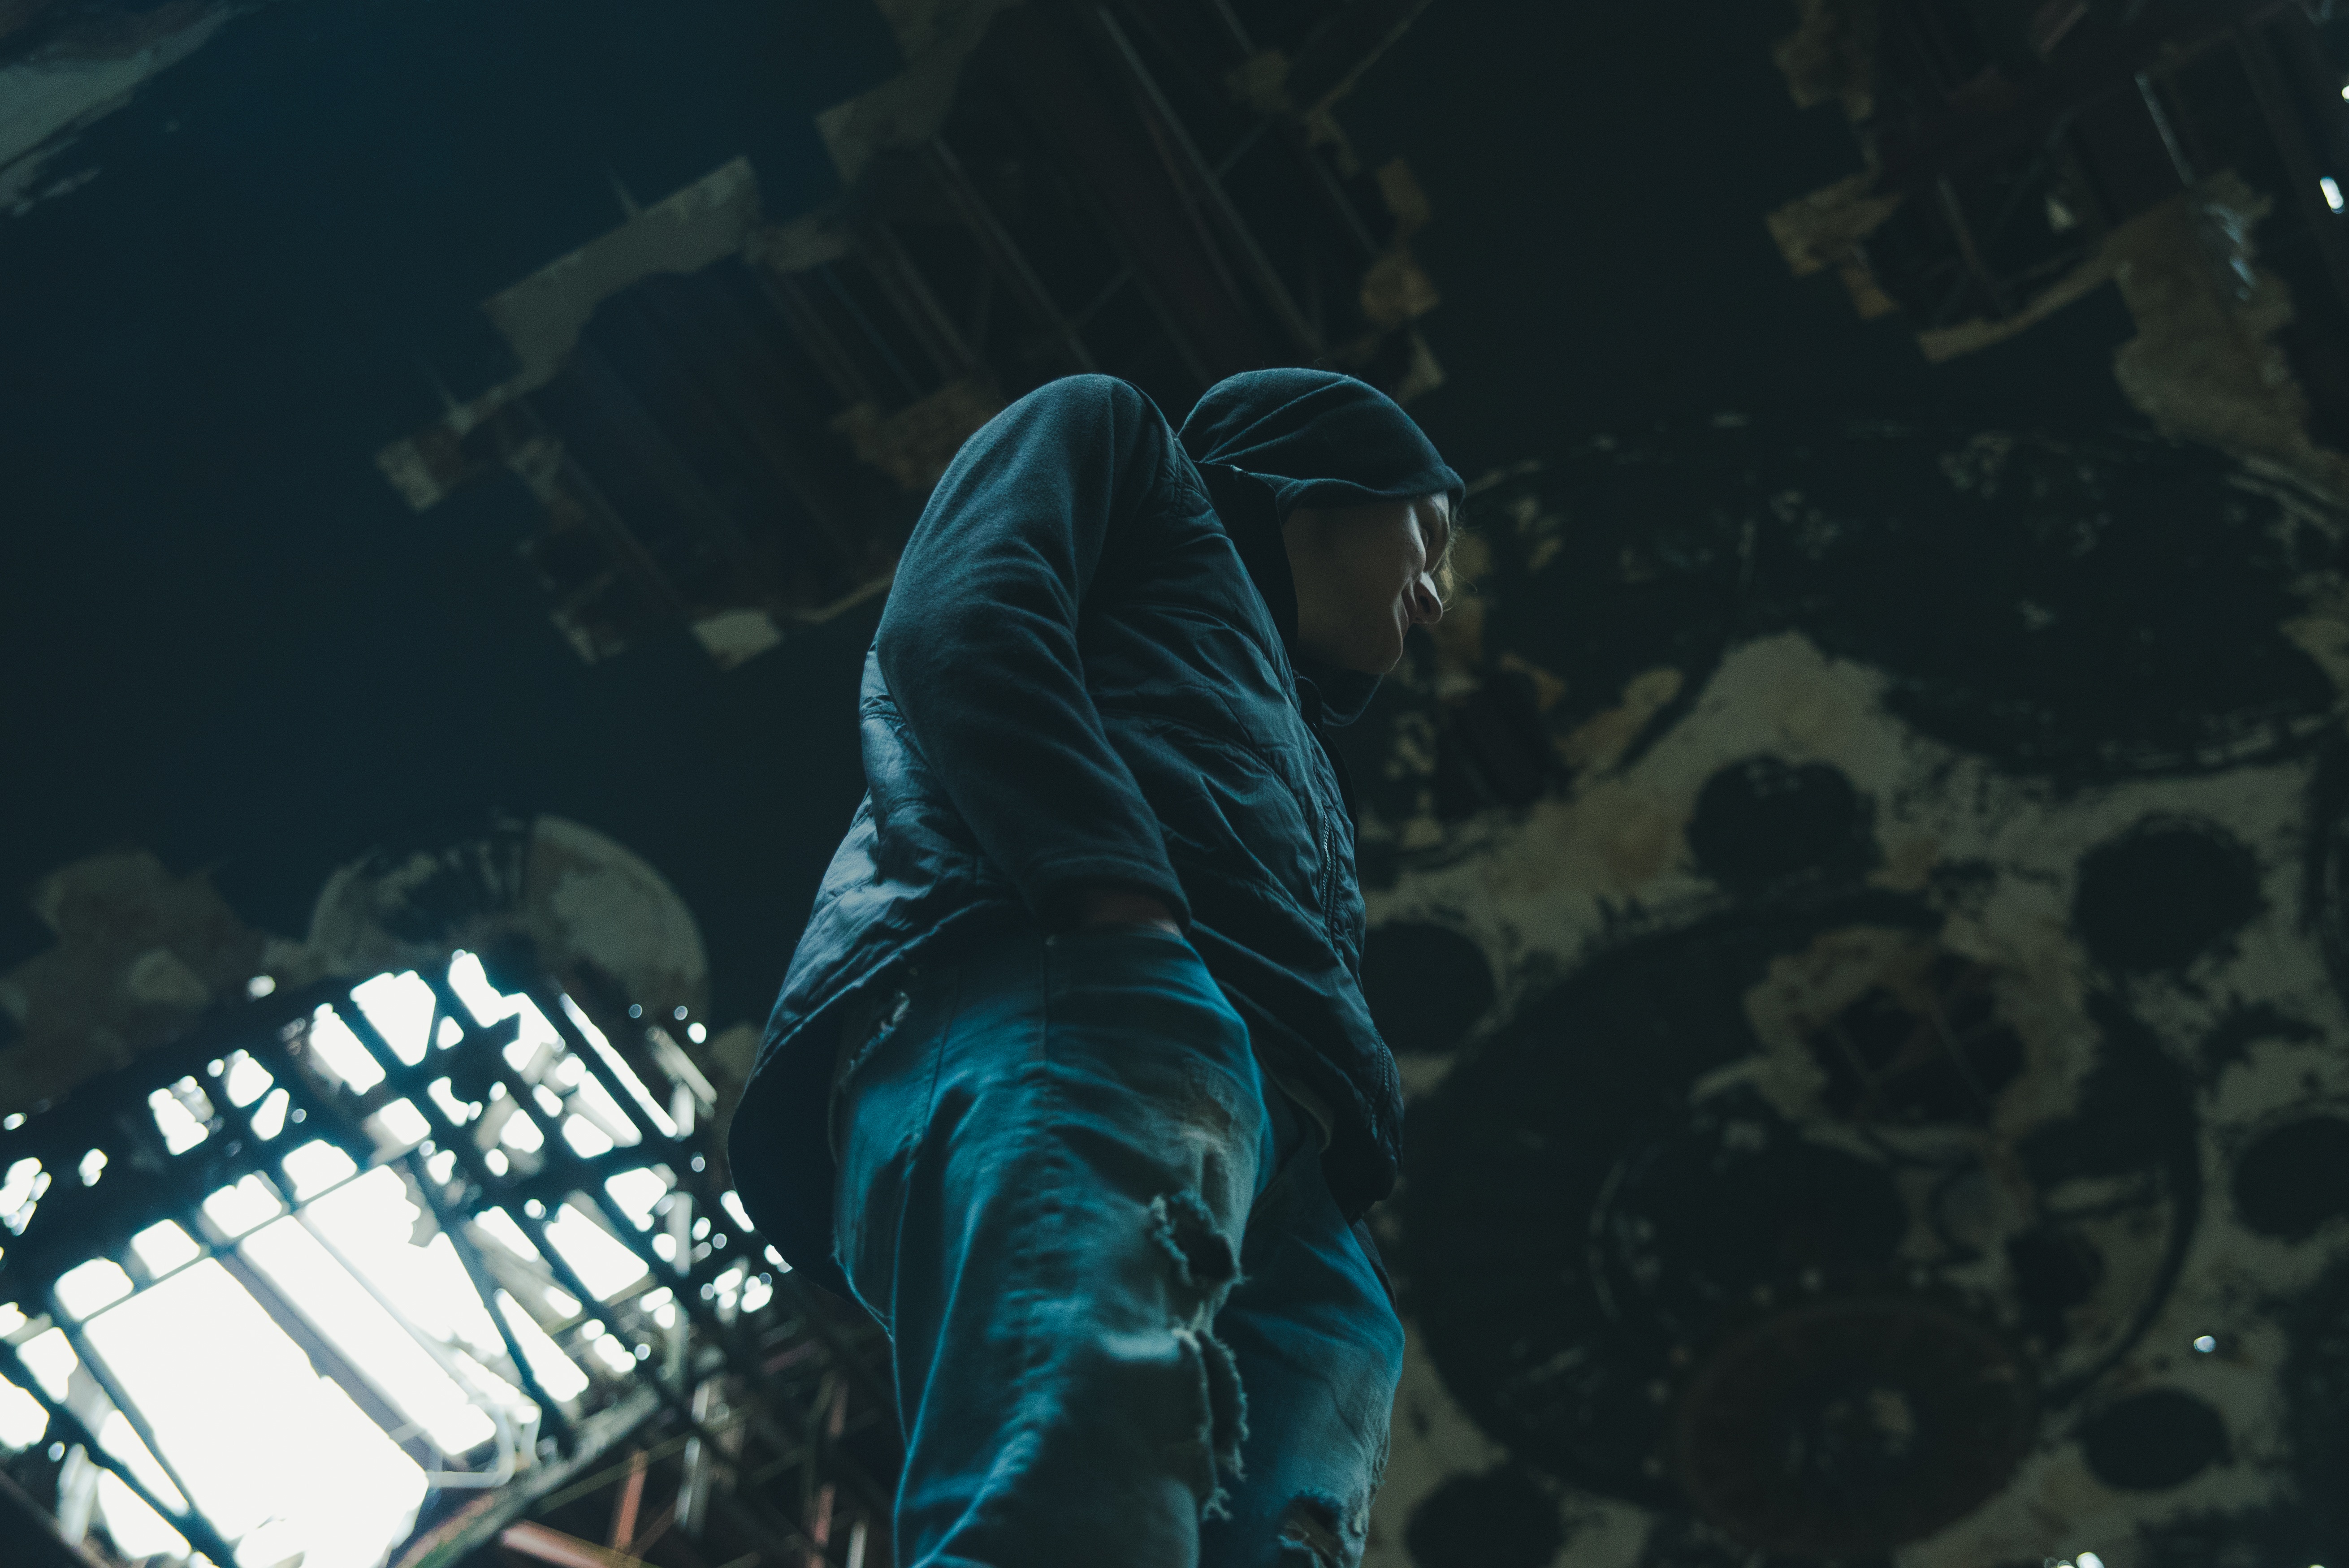
man, light, male, guy, underwater, concert, color, darkness, blue, hoodie, looking up, stage, performance, guitarist, screenshot, atmosphere of earth